Javed Nawaz Gandapur

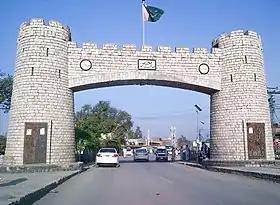
Peshawar

Javed Nawaz Gandapur (February 17, 1943 – 2018) was a Pakistani jurist who served as a justice of the Peshawar High Court. He was one of the only two judges at the Peshawar High Court who declined to take an oath under General Pervez Musharraf's first Provisional Constitutional Order (PCO) in 2000.